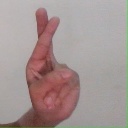
अक्षर: र